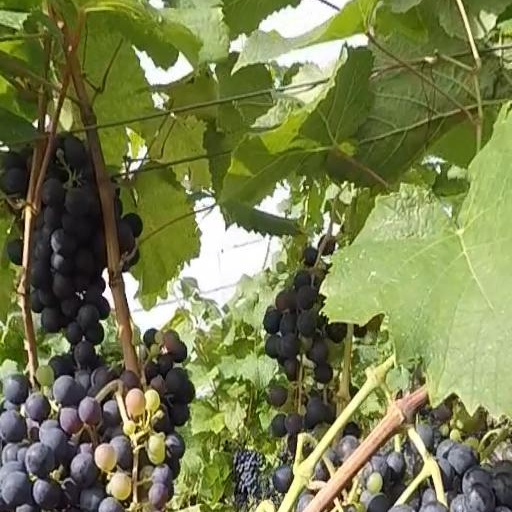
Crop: grape